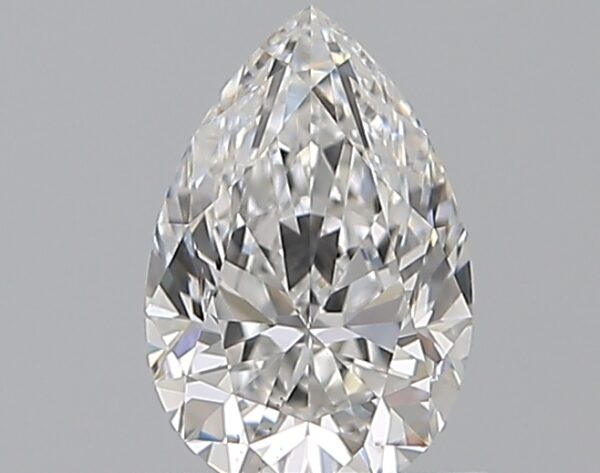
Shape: pear
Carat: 0.8
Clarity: VS2
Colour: E
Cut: EX
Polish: EX
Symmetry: EX
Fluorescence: F
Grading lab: GIA
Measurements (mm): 7.75 x 5.09 x 3.26